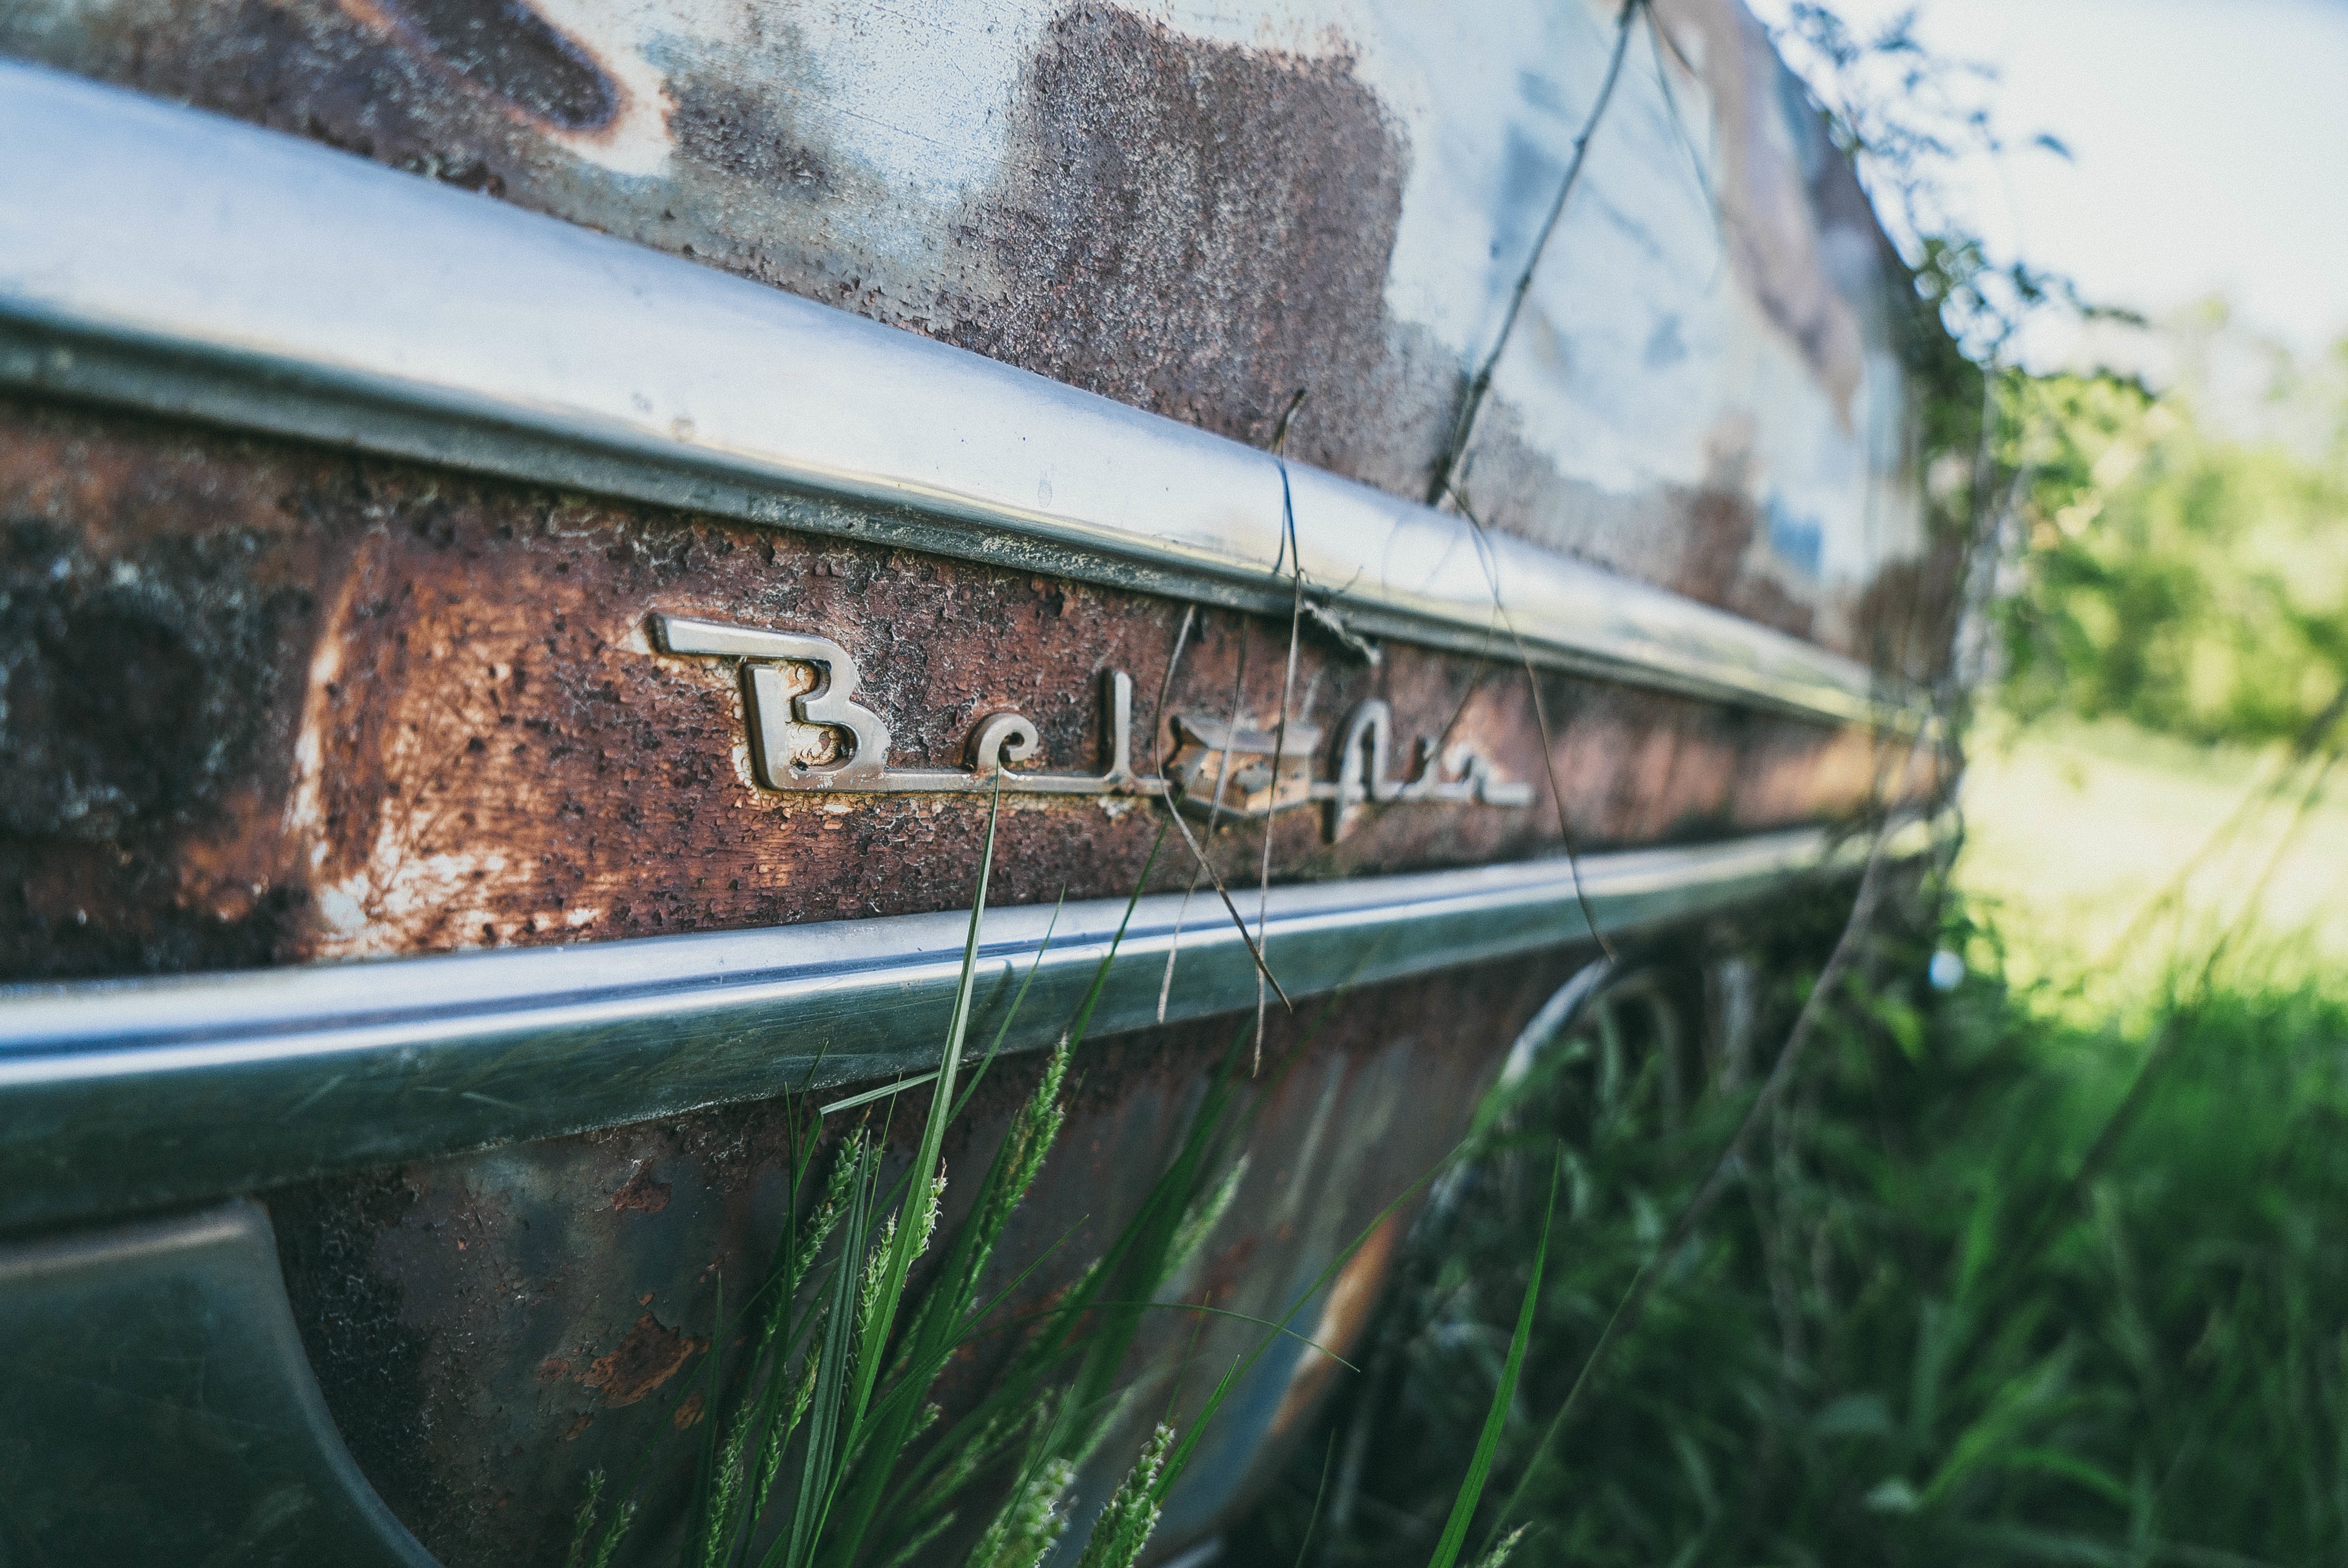
car, wheel, window, rust, vehicle, automotive exterior